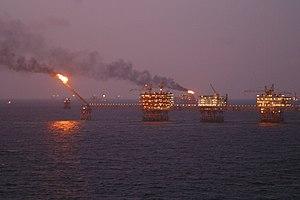
Le secteur de l'énergie au Vietnam connait une croissance très rapide : de 1990 à 2017, la consommation intérieure d'énergie primaire a progressé en moyenne de 5,6 % par an, la production d'énergie de 4,9 %, la consommation d'électricité de 13,2 % et les émissions de CO₂ liées à l'énergie de 9,3 %.
Bạch Hổ est un champ pétrolifère offshore situé en mer de Chine méridionale, dans les eaux vietnamiennes. Le gisement est géré par Vietsovpetro. Il a été découvert en 1975.
Vũng Tàu, ou Vung Tau, anciennement Cap Saint-Jacques, est une ville du sud du Viêt Nam. Sa population en 2016 est estimée à 327 000 habitants. C'était jusqu'en 2012 le chef-lieu de la province de Bà Rịa-Vũng Tàu. La ville est une destination touristique célèbre au Viêt Nam, grâce à ses plages. La ville s'étend sur 140 km², comprenant 13 quartiers urbains et un village.